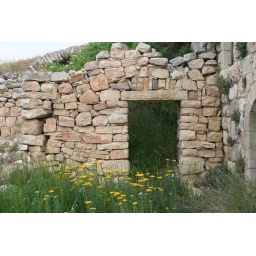
old house door in ein yabrud village